Colpoda

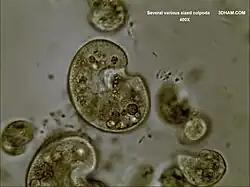
More detailed image of various sized "Colpoda" at 400X

"Colpoda" are often found in moist soil and because of their ability to readily enter protective cysts will quite frequently be found in desiccated samples of soil and vegetation as well as in temporary natural pools such as tree holes.